Ananda Nilayam

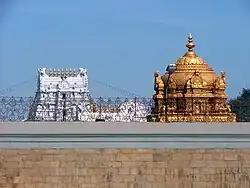
Ananda Nilayam: the Golden "Gopuram" of Tirumala Temple along with the inner and outer "Gopuram"

Ananda Nilayam (Abode of Happiness) is the glittering gold-plated "gopuram" of the Sanctum Sanctorum of the Tirumala Venkateswara Temple. According to Vaishnava philosophy, "gopurams" of the sanctum sanctorum are named: